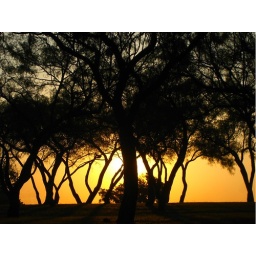
Sunrise through the Mesquite tree grove at the top of the hill above Porter Pond